Commonwealth Club of California

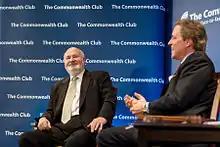
Actor/director Rob Reiner in conversation with KGO-TV anchor Dan Ashley, 2013

The list of notable speakers and speeches numbers in the thousands and includes domestic and foreign political and military leaders, Nobel prize-winning scientists, authors, activists, and artists. A book of important club speeches, "Each a Mighty Voice", was published in 2004 by Heyday Books.